Soda bread

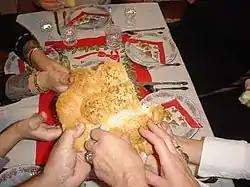
A number of hands break open a pale loaf made of several smaller buns

Traditional Irish bread was historically cooked on a griddle as flatbread because the domestic flours did not have the properties needed to rise effectively when combined with yeast. Baking soda offered an alternative, but its popularity declined for a time when imported high-gluten flours became available. Brown soda bread (served with smoked salmon) reappeared on luxury hotel menus in the 1960s. Modern varieties can be found at Irish cafes and bakeries, some made with Guinness, treacle, walnuts, and herbs, although the sweetened version with caraway and raisins is now rare. Soda bread made with raisins is colloquially called "Spotted Dog" or "Spotted Dick".